Sky position (RA, Dec in degrees): 156.73, 6.48
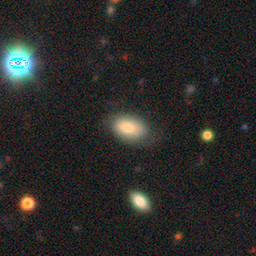
Galaxy morphology: In-between Round Smooth Galaxies